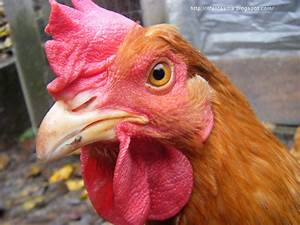
Label: gallina